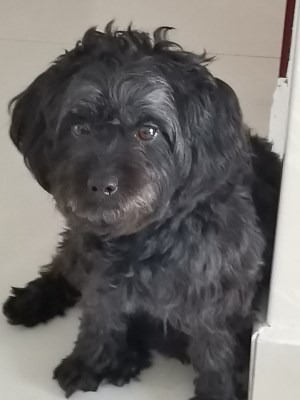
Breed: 7449-n000128-teddy